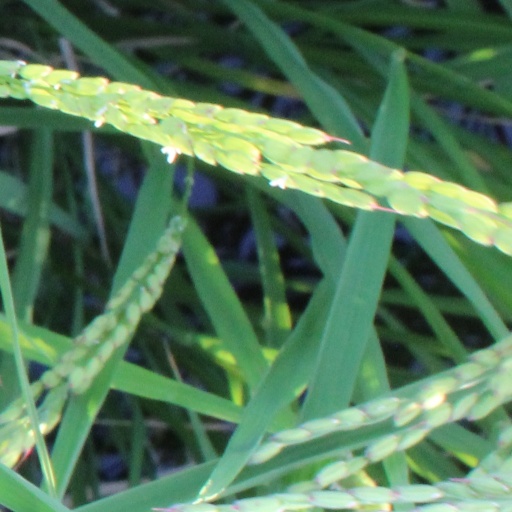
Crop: rice